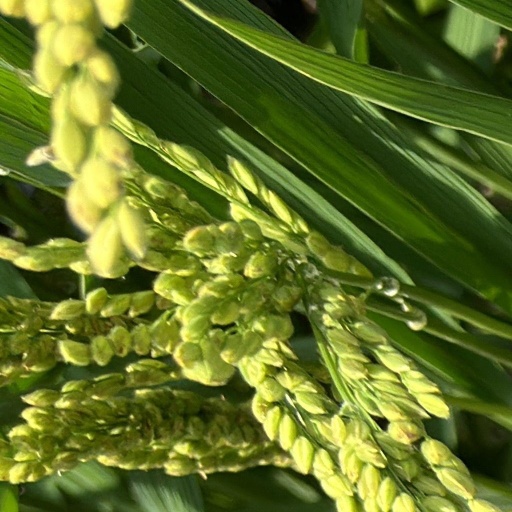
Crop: rice